Akala (rapper)

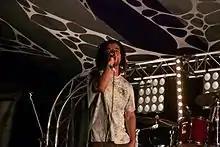
Akala performing at Blissfields 2015.

In 2007, Daley was the first hip hop artist to perform his own headline concert in Vietnam. He has performed at various U.K. festivals, including V Festival, Wireless, Glastonbury, Reading and Leeds Festivals, Parklife, Secret Garden Party and Isle of Wight, and has supported artists such as Christina Aguilera, MIA, Richard Ashcroft, Audiobullys, DJ Shadow, The Gotan Project and Scratch Perverts on their U.K/European tours.